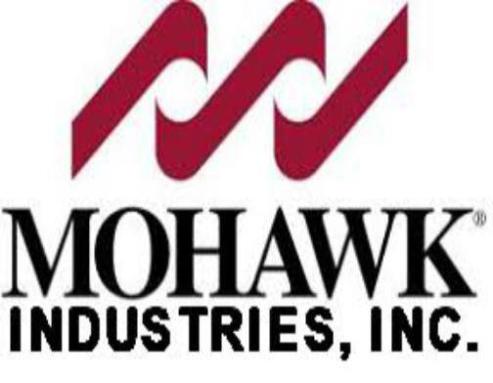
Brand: mohawk-2
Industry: Leisure